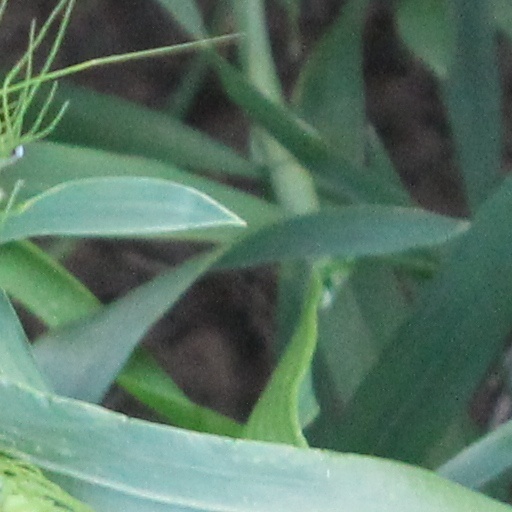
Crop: wheat